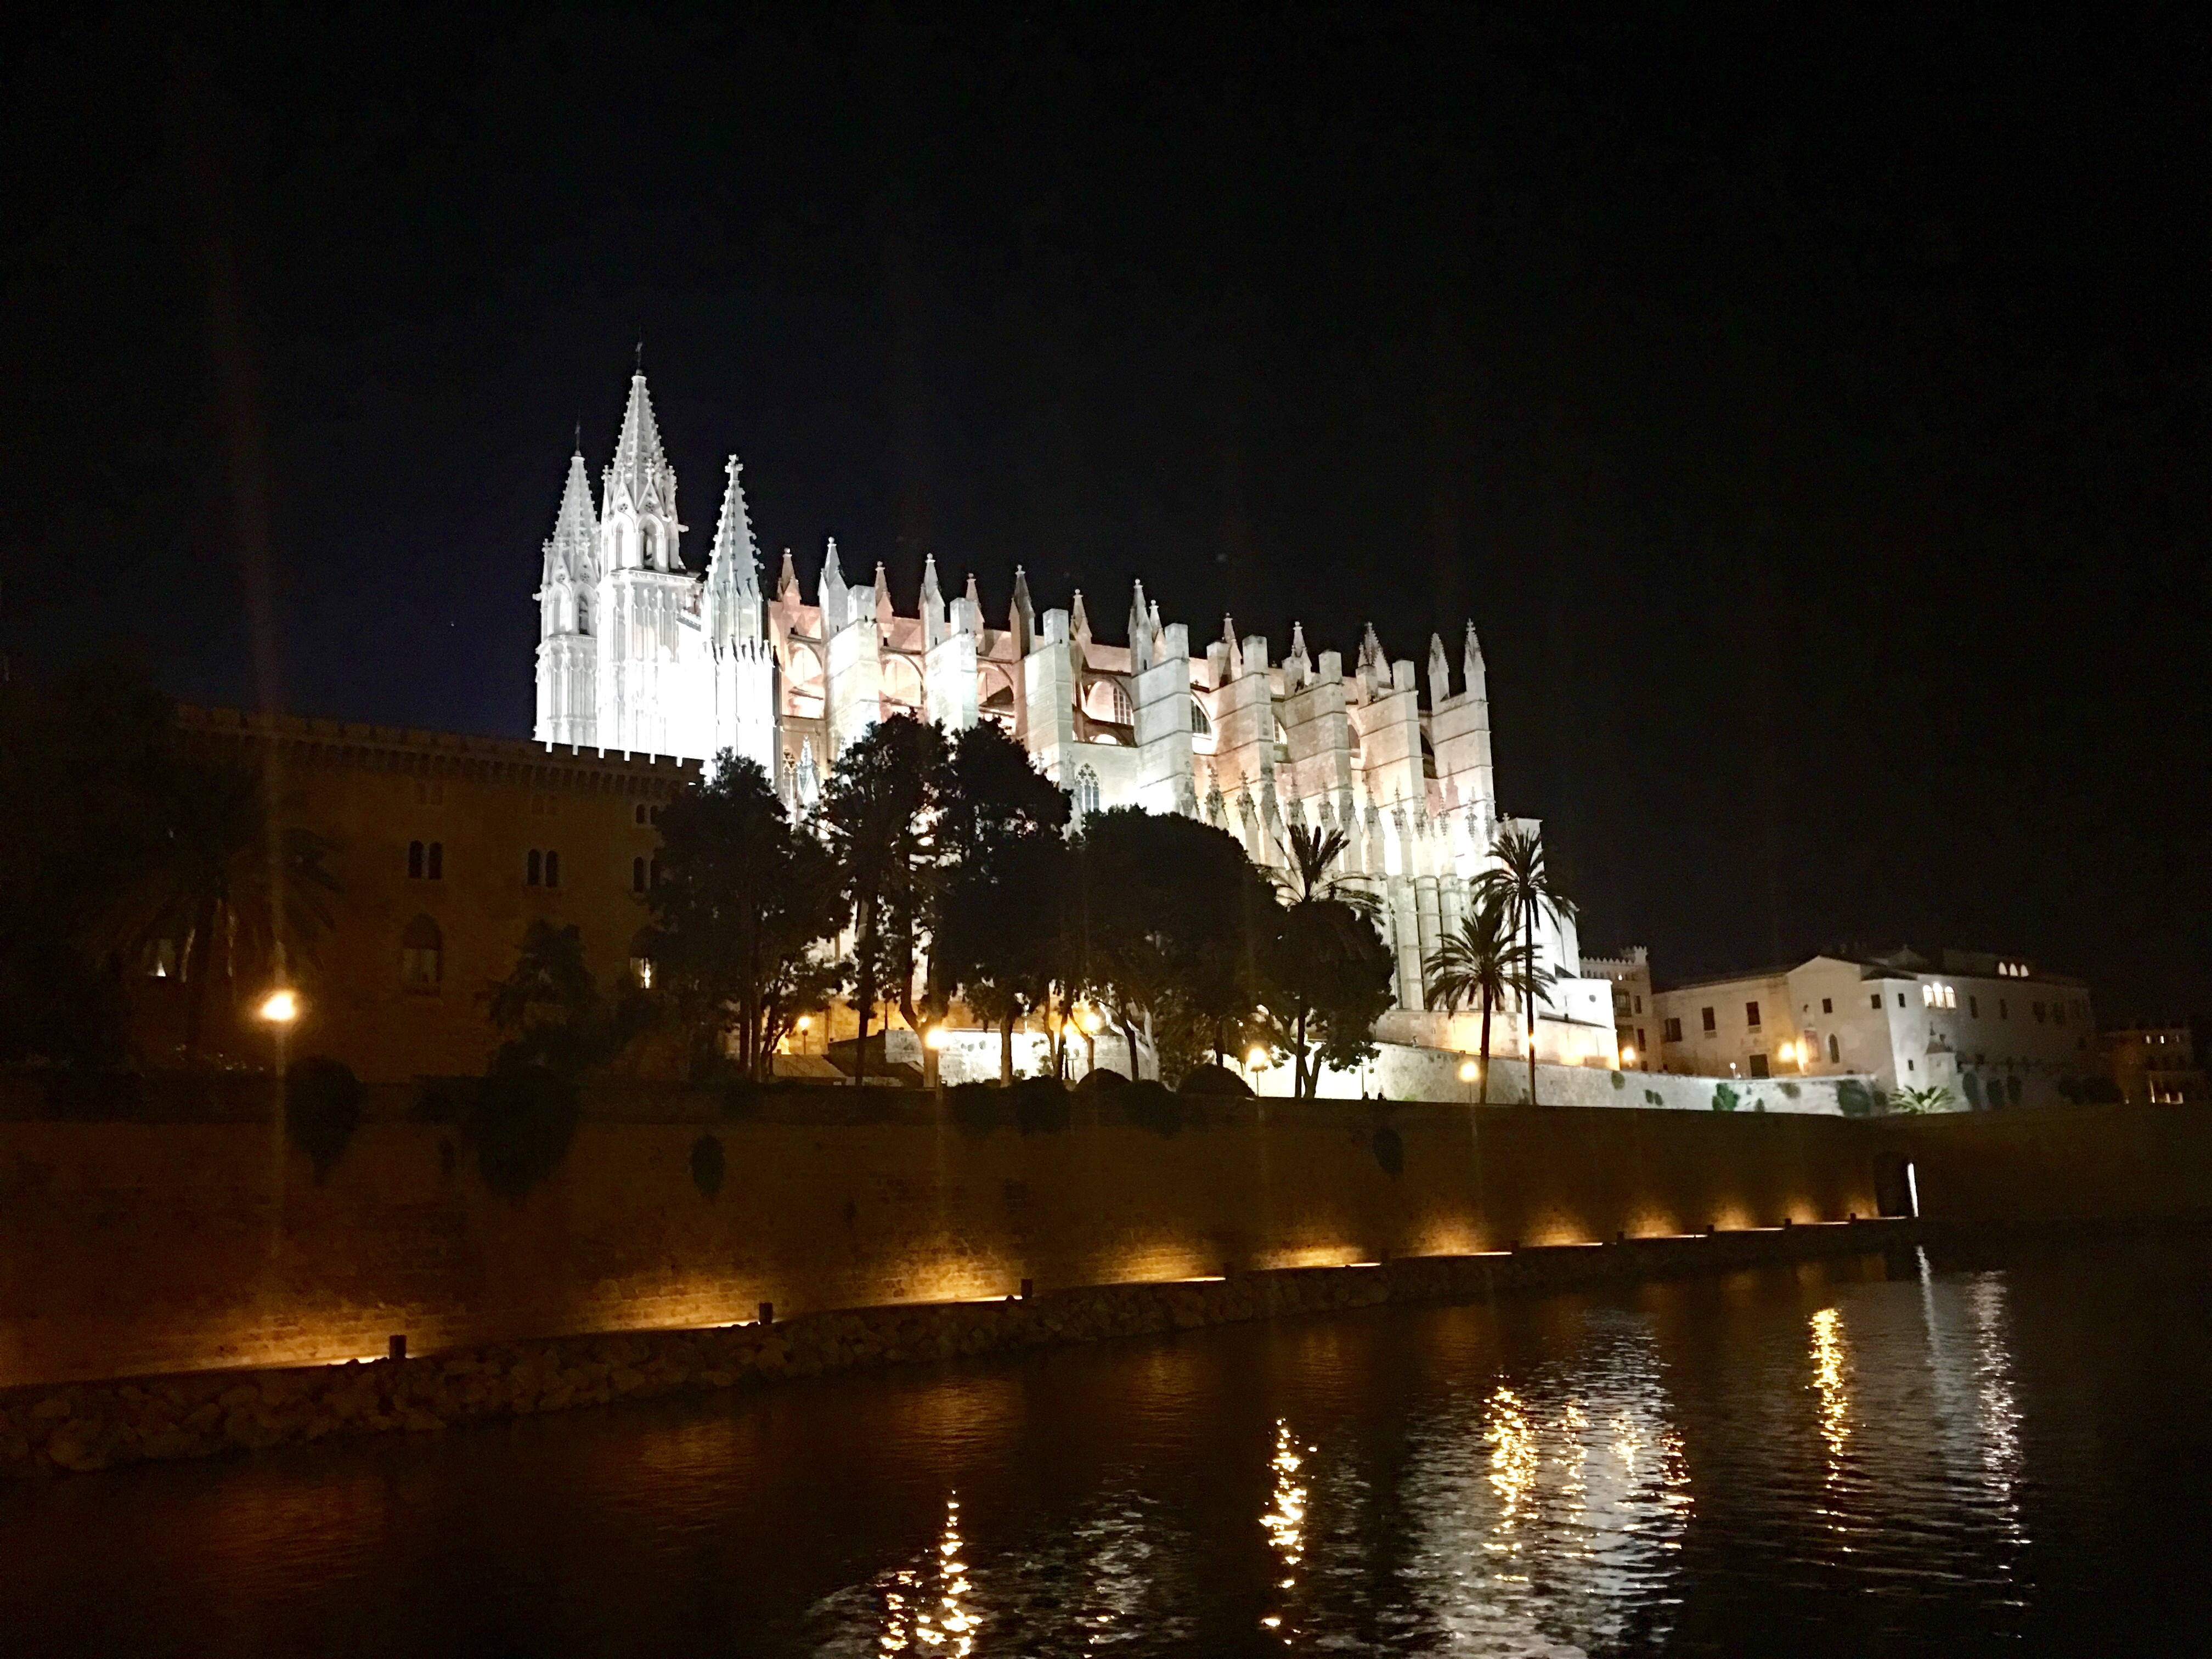
night, cityscape, dusk, evening, reflection, landmark